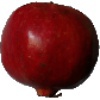
Label: pomegranate